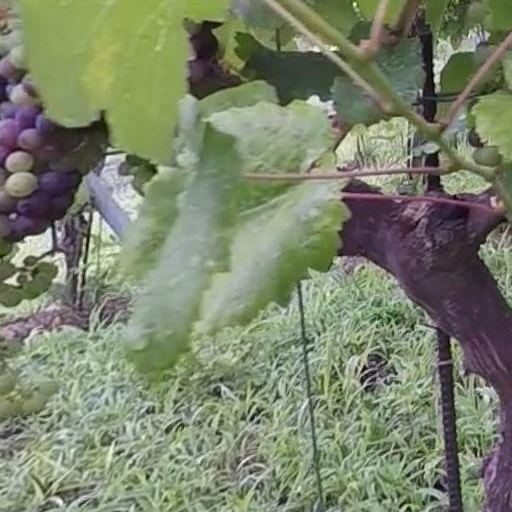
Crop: grape